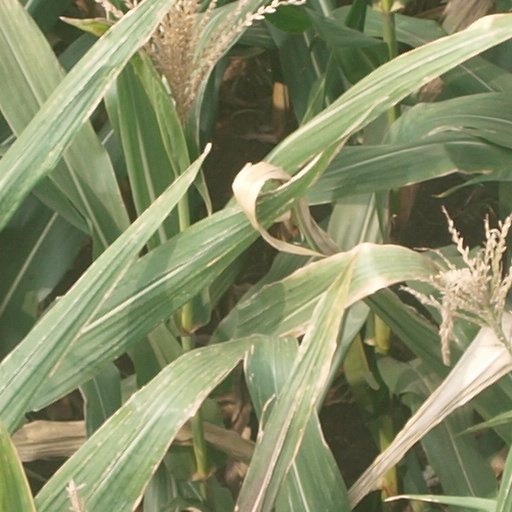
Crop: maize; corn